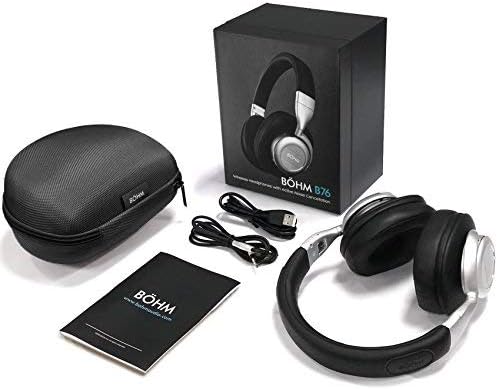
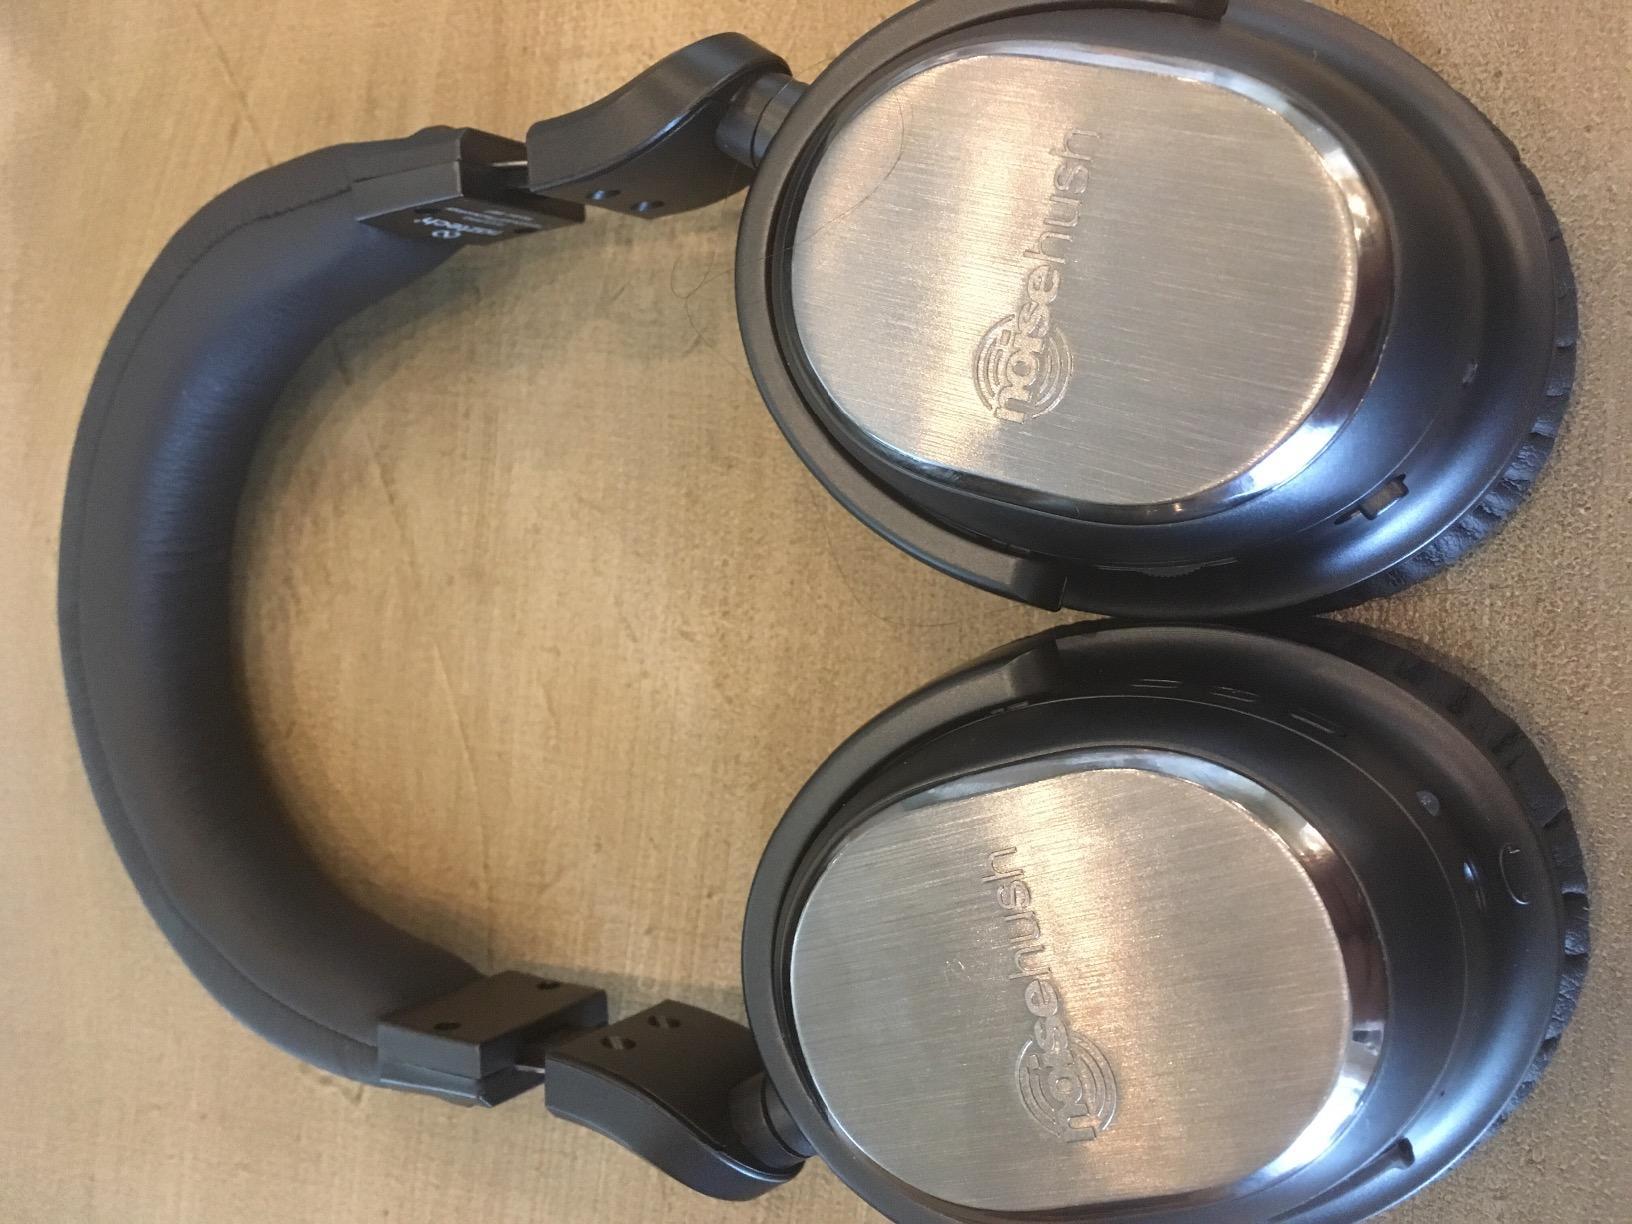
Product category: headphones
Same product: no